2012 IIHF Women's World Championship

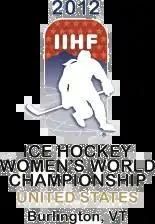

The 2012 IIHF World Women's Championships was the 14th such event hosted by the International Ice Hockey Federation and took place in Vermont, United States, at the Gutterson Fieldhouse in Burlington, and the Cairns Arena in South Burlington. The competition also served as qualifications for the 2013 competition, and the 2014 Olympics. The Top Division was contested between eight teams from April 7 to April 14, 2012, in Burlington and was hosted by USA Hockey.